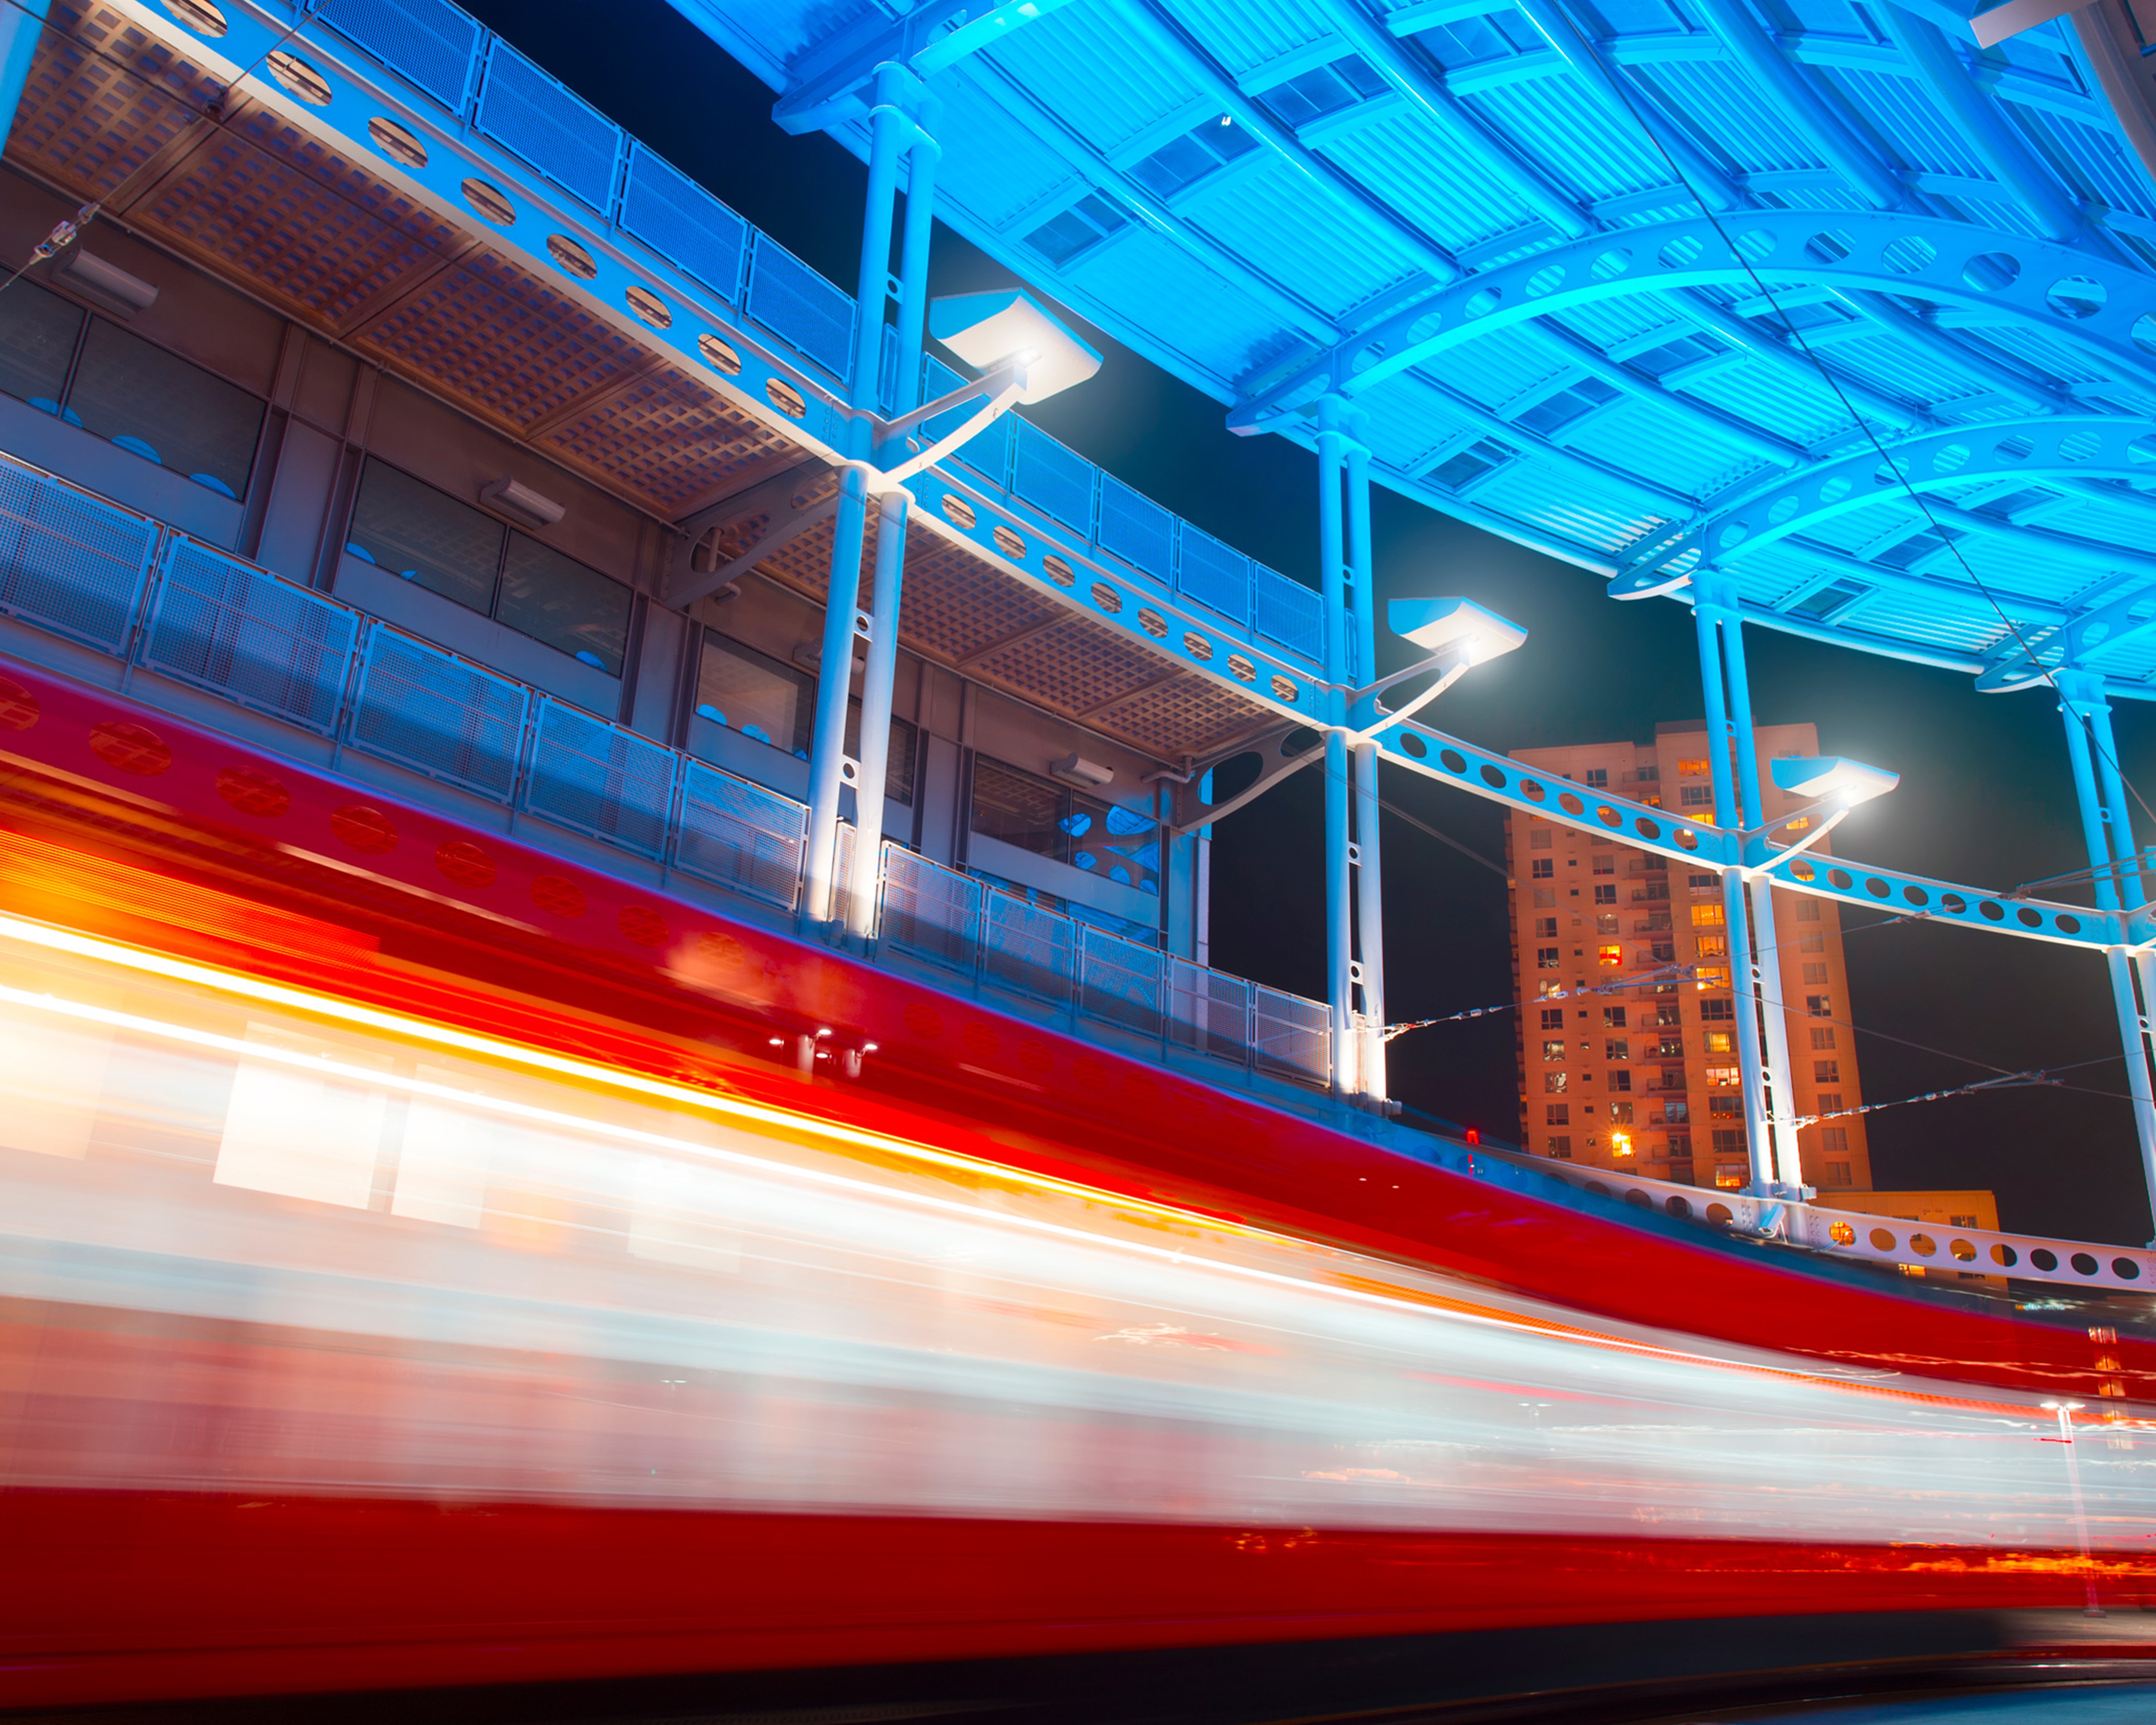
light, structure, night, reflection, vehicle, stadium, public transport, theatre, arena, sport venue